Battle of Aughrim

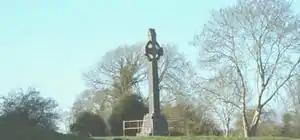
Memorial cross on the site of the Battle of Aughrim

Battle was joined in earnest between five and six o'clock. In the centre, the largely English and Scots regiments under Mackay attempted a frontal assault on Dorrington's infantry on Kilcommadan Hill. The attackers had to contend with waist-deep water and a tenacious Irish defence of the reinforced hedge lines. They withdrew with heavy losses: the Jacobites pursued them downhill, capturing colonels Erle and Herbert.